Millie Small

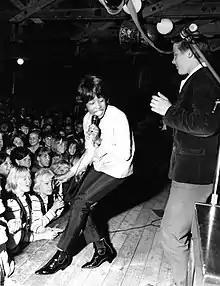
Millie Small performing in Helsinki, Finland in December 1964

Her first recording in London, "Don't You Know", made little impact when released by Fontana Records in late 1963, but for her next recording Blackwell recruited guitarist and arranger Ernest Ranglin to oversee the session. Ranglin and his musicians adopted the newly-popular ska style, and his rearrangement of "My Boy Lollipop", a song originally released in the US by teenager Barbie Gaye in late 1956, became immediately successful. Released in March 1964, Small's version (on which she was credited simply as "Millie") was a massive hit. She appeared on British TV shows including "Top of the Pops", and the single reached number two in the UK Singles Chart, in the US "Billboard" Hot 100, and in Canada. It also topped the chart in Australia. Initially it sold over 600,000 copies in the United Kingdom.